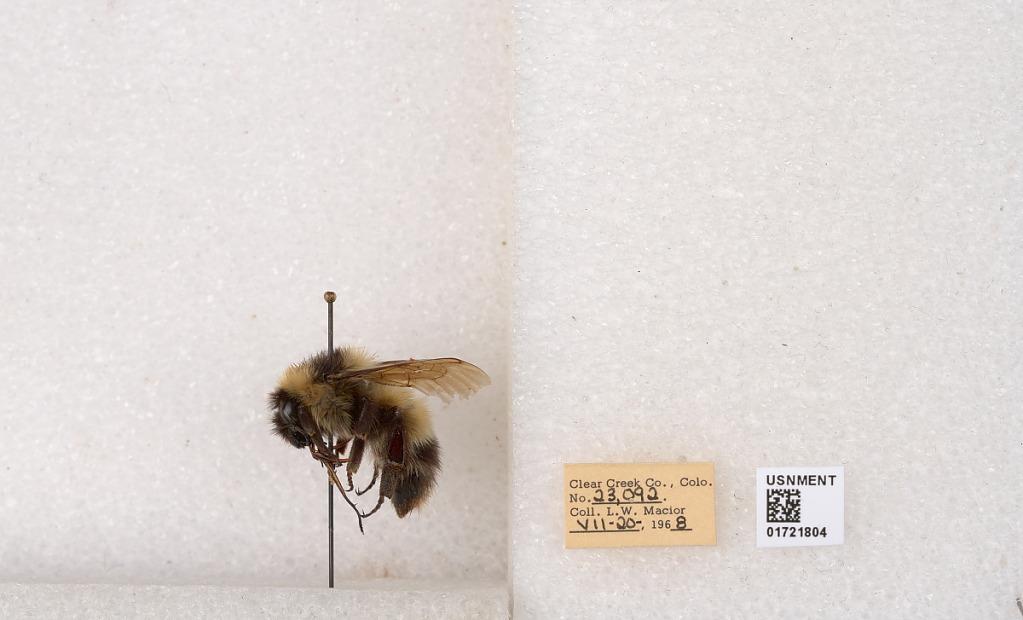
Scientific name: Bombus kirbyellus
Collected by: L. Macior
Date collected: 1968-7-20
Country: United States
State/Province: Colorado
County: Clear Creek
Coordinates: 39.6891, -105.644